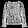
Label: Shirt